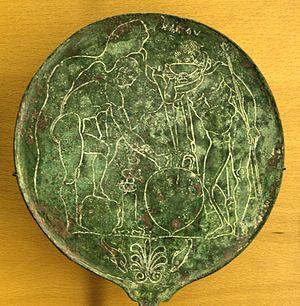
Urphe (Orphée) et Lunc (Lyncée
La catoptromancie est la divination d’après les formes apparaissant dans un miroir. Elle est également appelée cataptromancie ou captromancie. La cataptromancie est souvent confondue à tort avec la cristallomancie qui est la vision utilisant une boule de cristal.
Le miroir dans l'art relate, depuis son origine avec l'invention du verre il y a plus de 3 000 ans, l'importance du miroir comme thème dans le domaine des arts visuels.
Le Miroir étrusque est un objet quotidien formé d'un disque en bronze légèrement concave et rendu réfléchissant par polissage du métal. Le Corpus Speculorum Etruscorum, publié depuis 1981, vise à publier de manière exhaustive les miroirs connus.